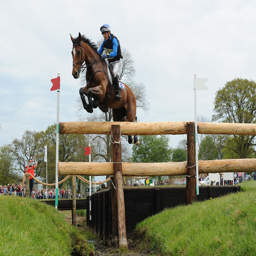
person riding person during the phase